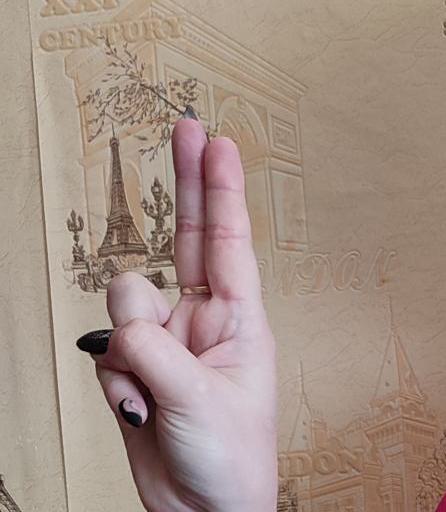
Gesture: two_up